São Tomé and Príncipe

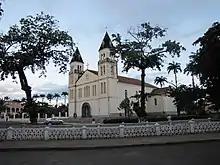
The Our Lady of Grace Cathedral of São Tomé

São Tomé would only become economically noteworthy with the introduction of a water-powered sugar mill in 1515, which soon led to the mass cultivation of sugar: "The fields are expanding and the sugar mills, too. At this time, only two sugar mills are here and another three are being built, counting the mill of the contractors, which is large. Similarly, the necessary conditions exist, such as streams and timber, to be able to build many more. And the [sugar] canes are the biggest I have ever seen in my life." Sugar plantations were organized with slave labor, and by the mid-16th century, the Portuguese settlers had turned the islands into Africa's foremost exporter of sugar.